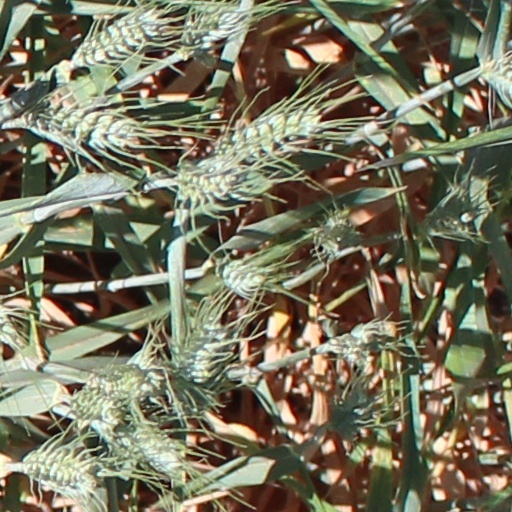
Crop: wheat